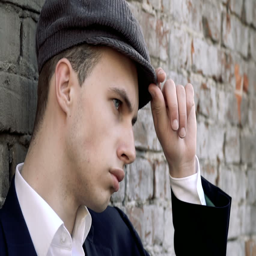
a mysterious guy in a suit